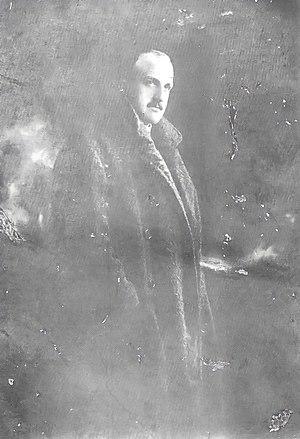
Ziya Songülen, né en 1886 à Istanbul et mort en 1936, est un ancien joueur et dirigeant turc de football. Il est l'un des fondateurs du club stambouliote de Fenerbahçe SK, et son premier président de 1907 à 1908.